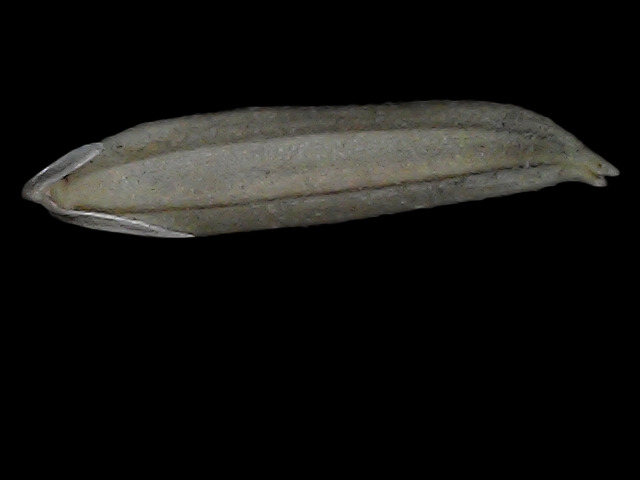
Rice variety: Bd57